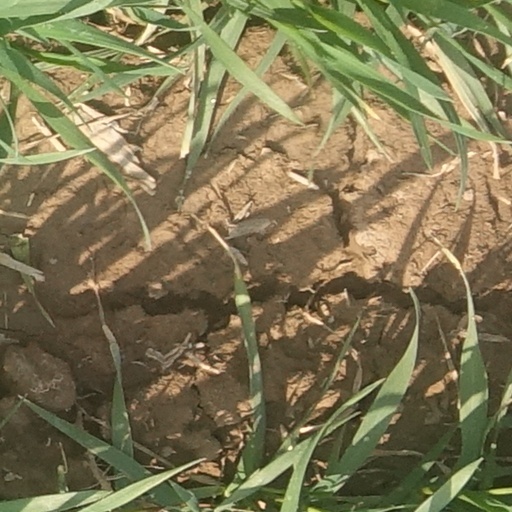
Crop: wheat